John Stevens (Tennessee politician)

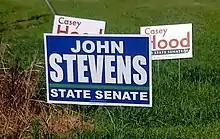
John Stevens' campaign sign

In 2012, Stevens won the Republican primary against Danny C. Jowers for a seat in the Tennessee Senate from the 24th district. In the general election he defeated Democratic nominee Brad Thompson. In 2016, Stevens won in the Republican primary and general election without opposition.